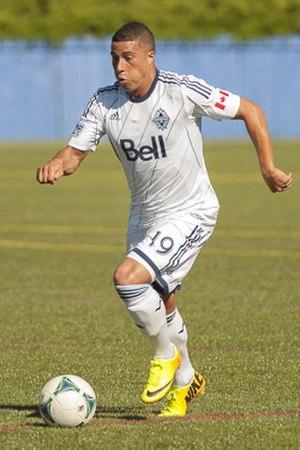
Erik Hurtado est un joueur de soccer américain né le 15 novembre 1990 à Fredericksburg en Virginie. Il évolue au poste d'attaquant avec le Sporting de Kansas City en MLS.